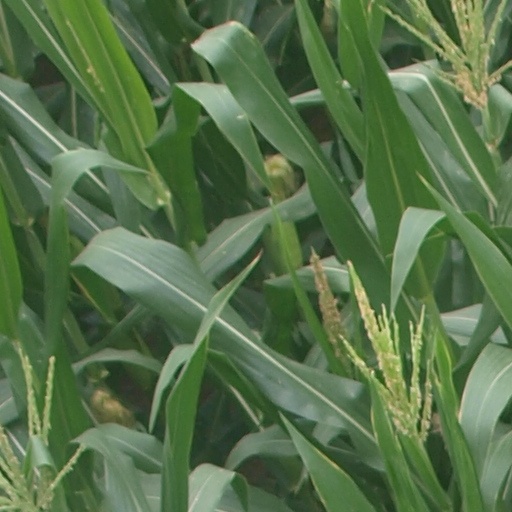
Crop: maize; corn